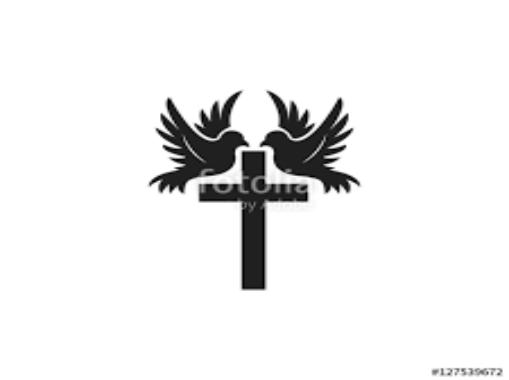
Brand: A T CROSS
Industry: Others